Walter L. Sessions

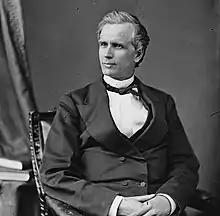
Walter L. Sessions, Congressman from New York

Walter Loomis Sessions (October 4, 1820 in Brandon, Rutland County, Vermont – May 27, 1896 in Panama, Chautauqua County, New York) was an American lawyer and politician from New York.